SPAD S.XIV

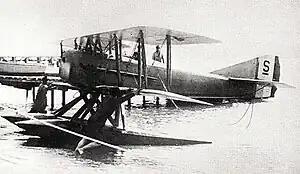

The SPAD XIV was a French biplane floatplane fighter aircraft built by Société Pour L'Aviation et ses Dérivés (SPAD) and flown by the French Navy during World War I.